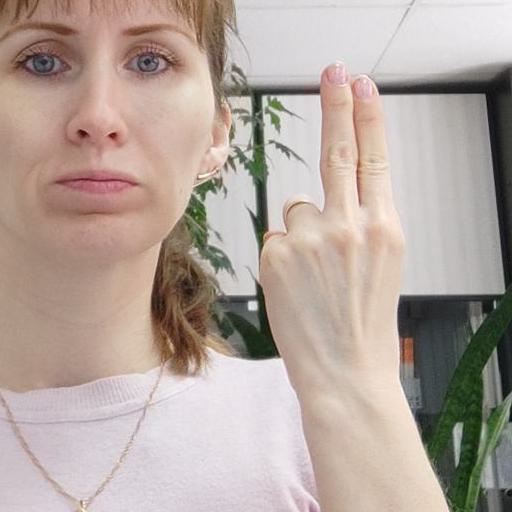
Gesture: two_up_inverted